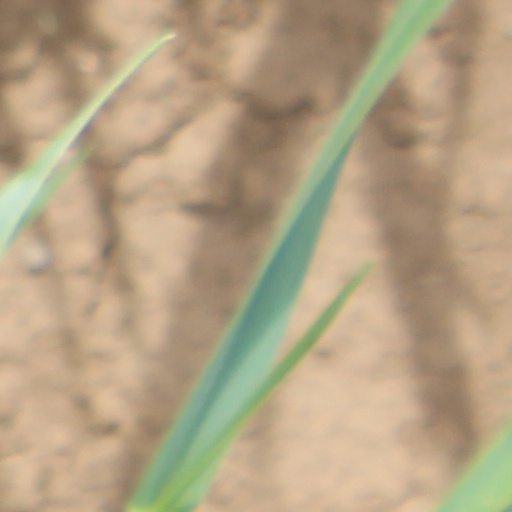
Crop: wheat